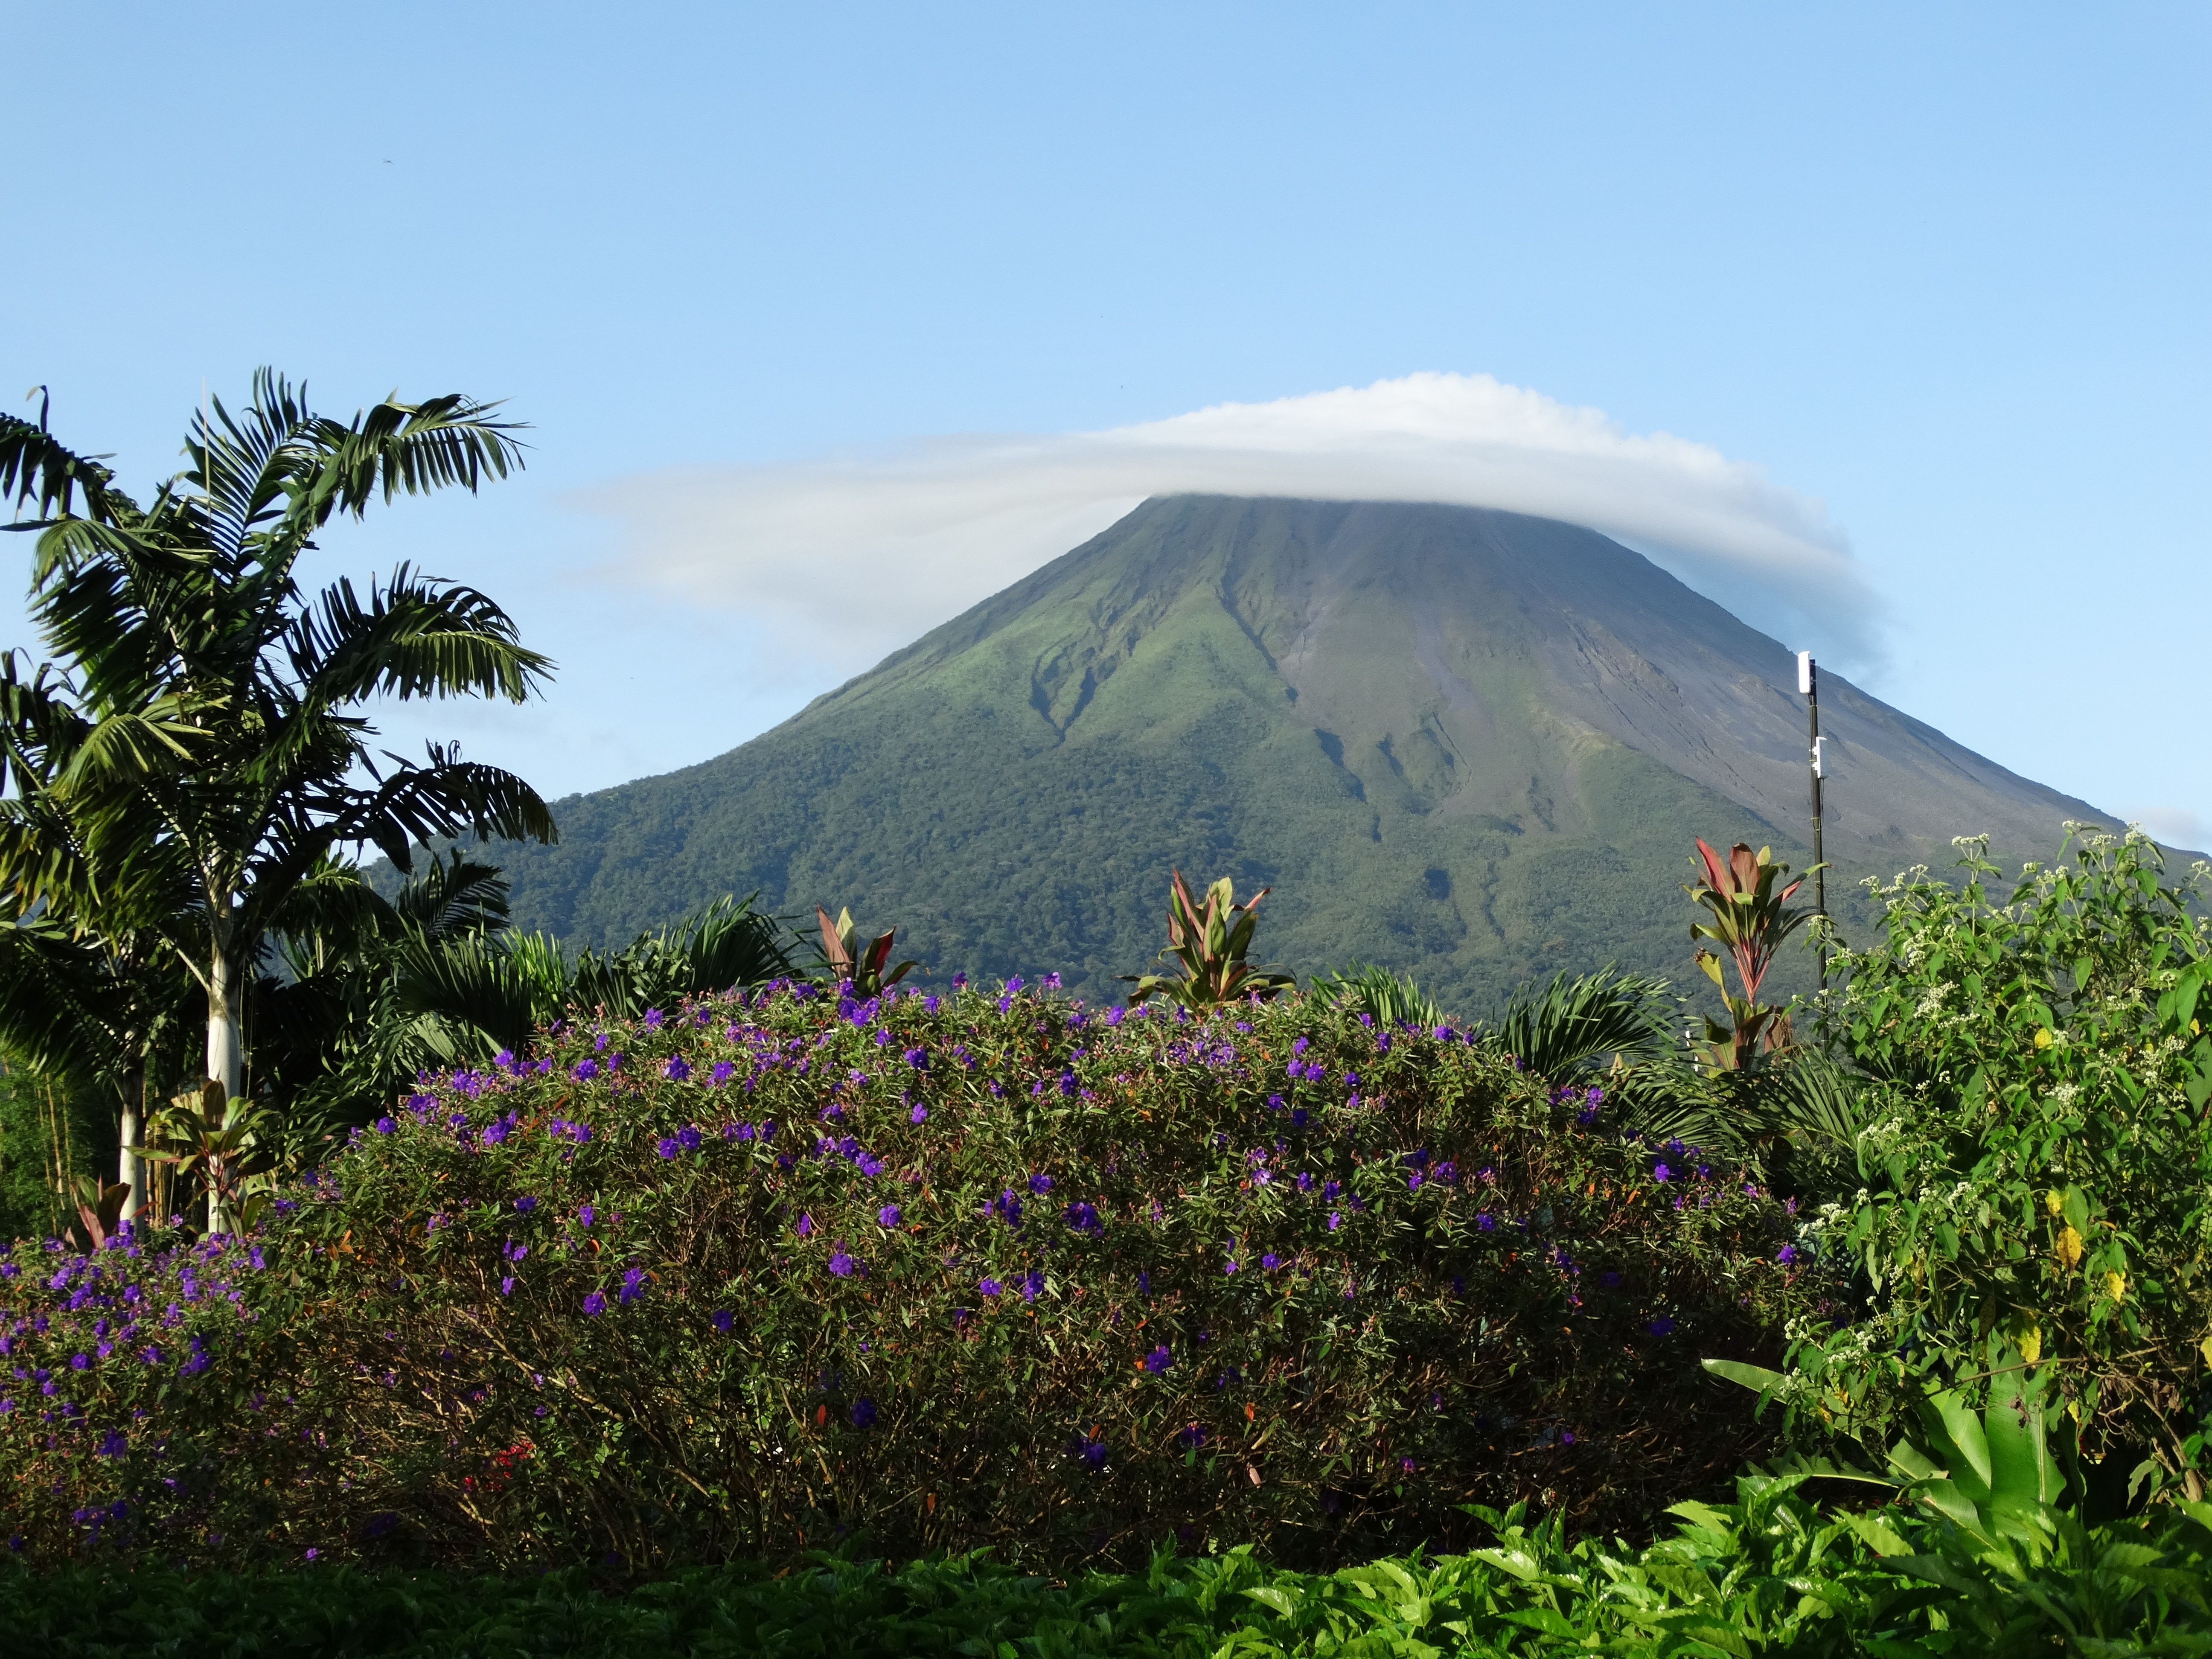
landscape, nature, wilderness, mountain, cloud, sky, field, meadow, hill, flower, smoke, travel, jungle, tropical, natural, volcano, flora, ridge, grassland, vegetation, plantation, plateau, costa, active, ecosystem, volcanic, arenal, landform, rica, costa rica, geographical feature, mountainous landforms